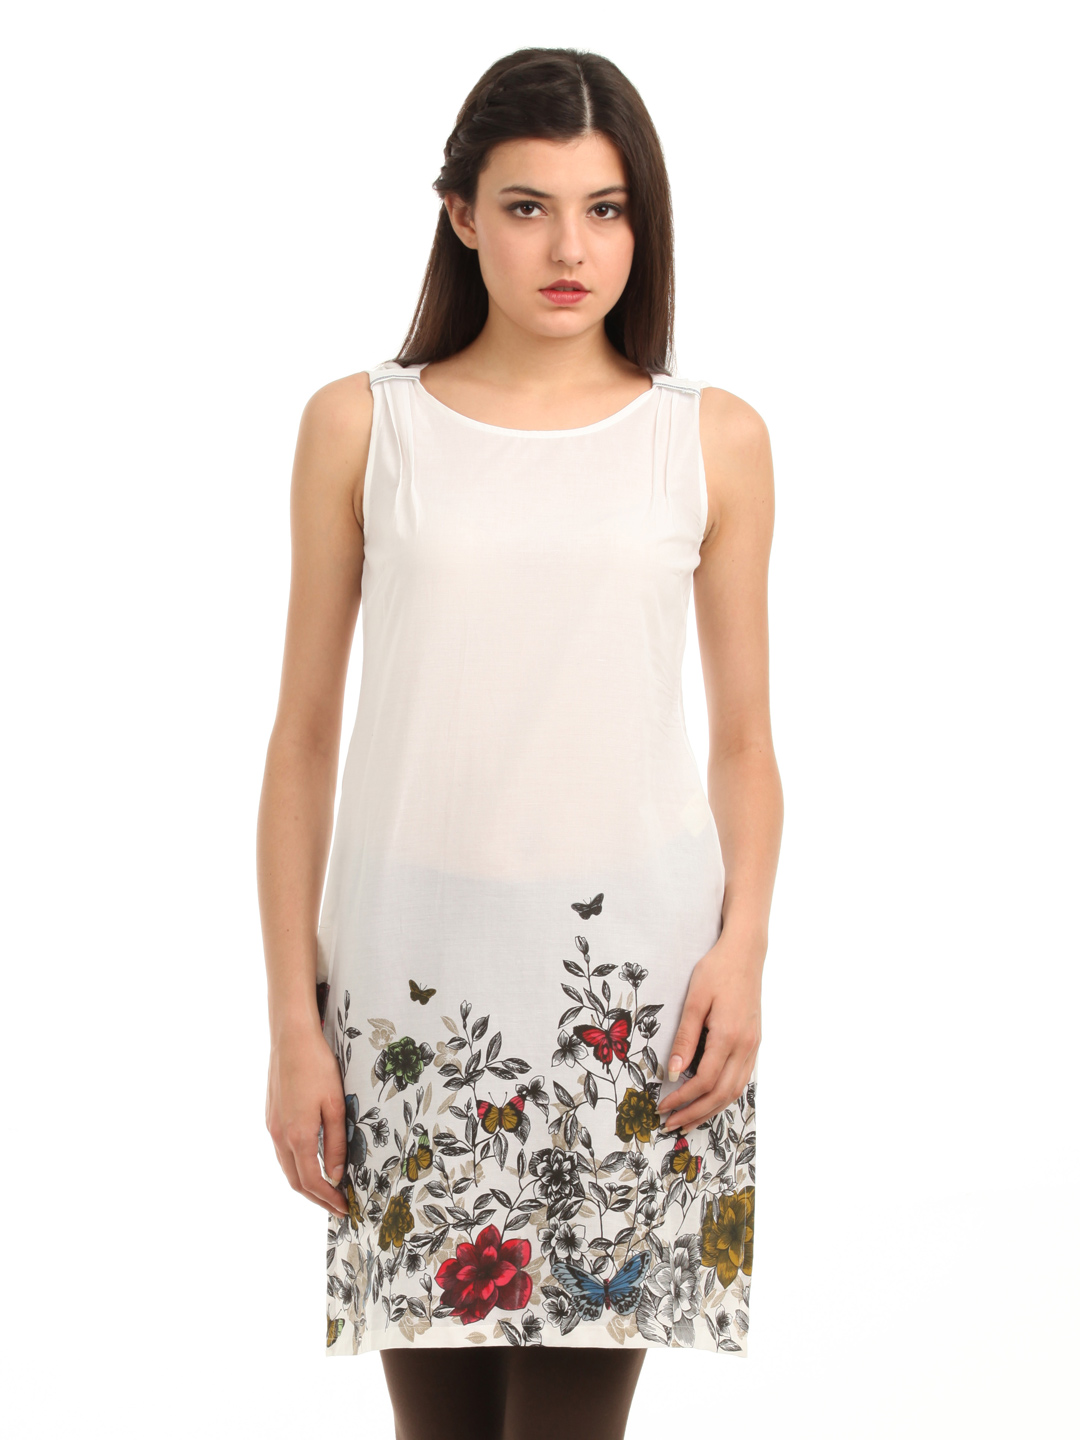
W Women White Kurta
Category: Apparel / Topwear / Kurtas
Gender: Women
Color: White
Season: Summer 2012
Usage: Ethnic